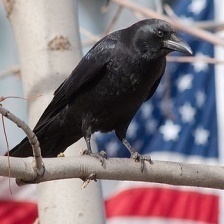
Species: CROW
Scientific name: CORVUS